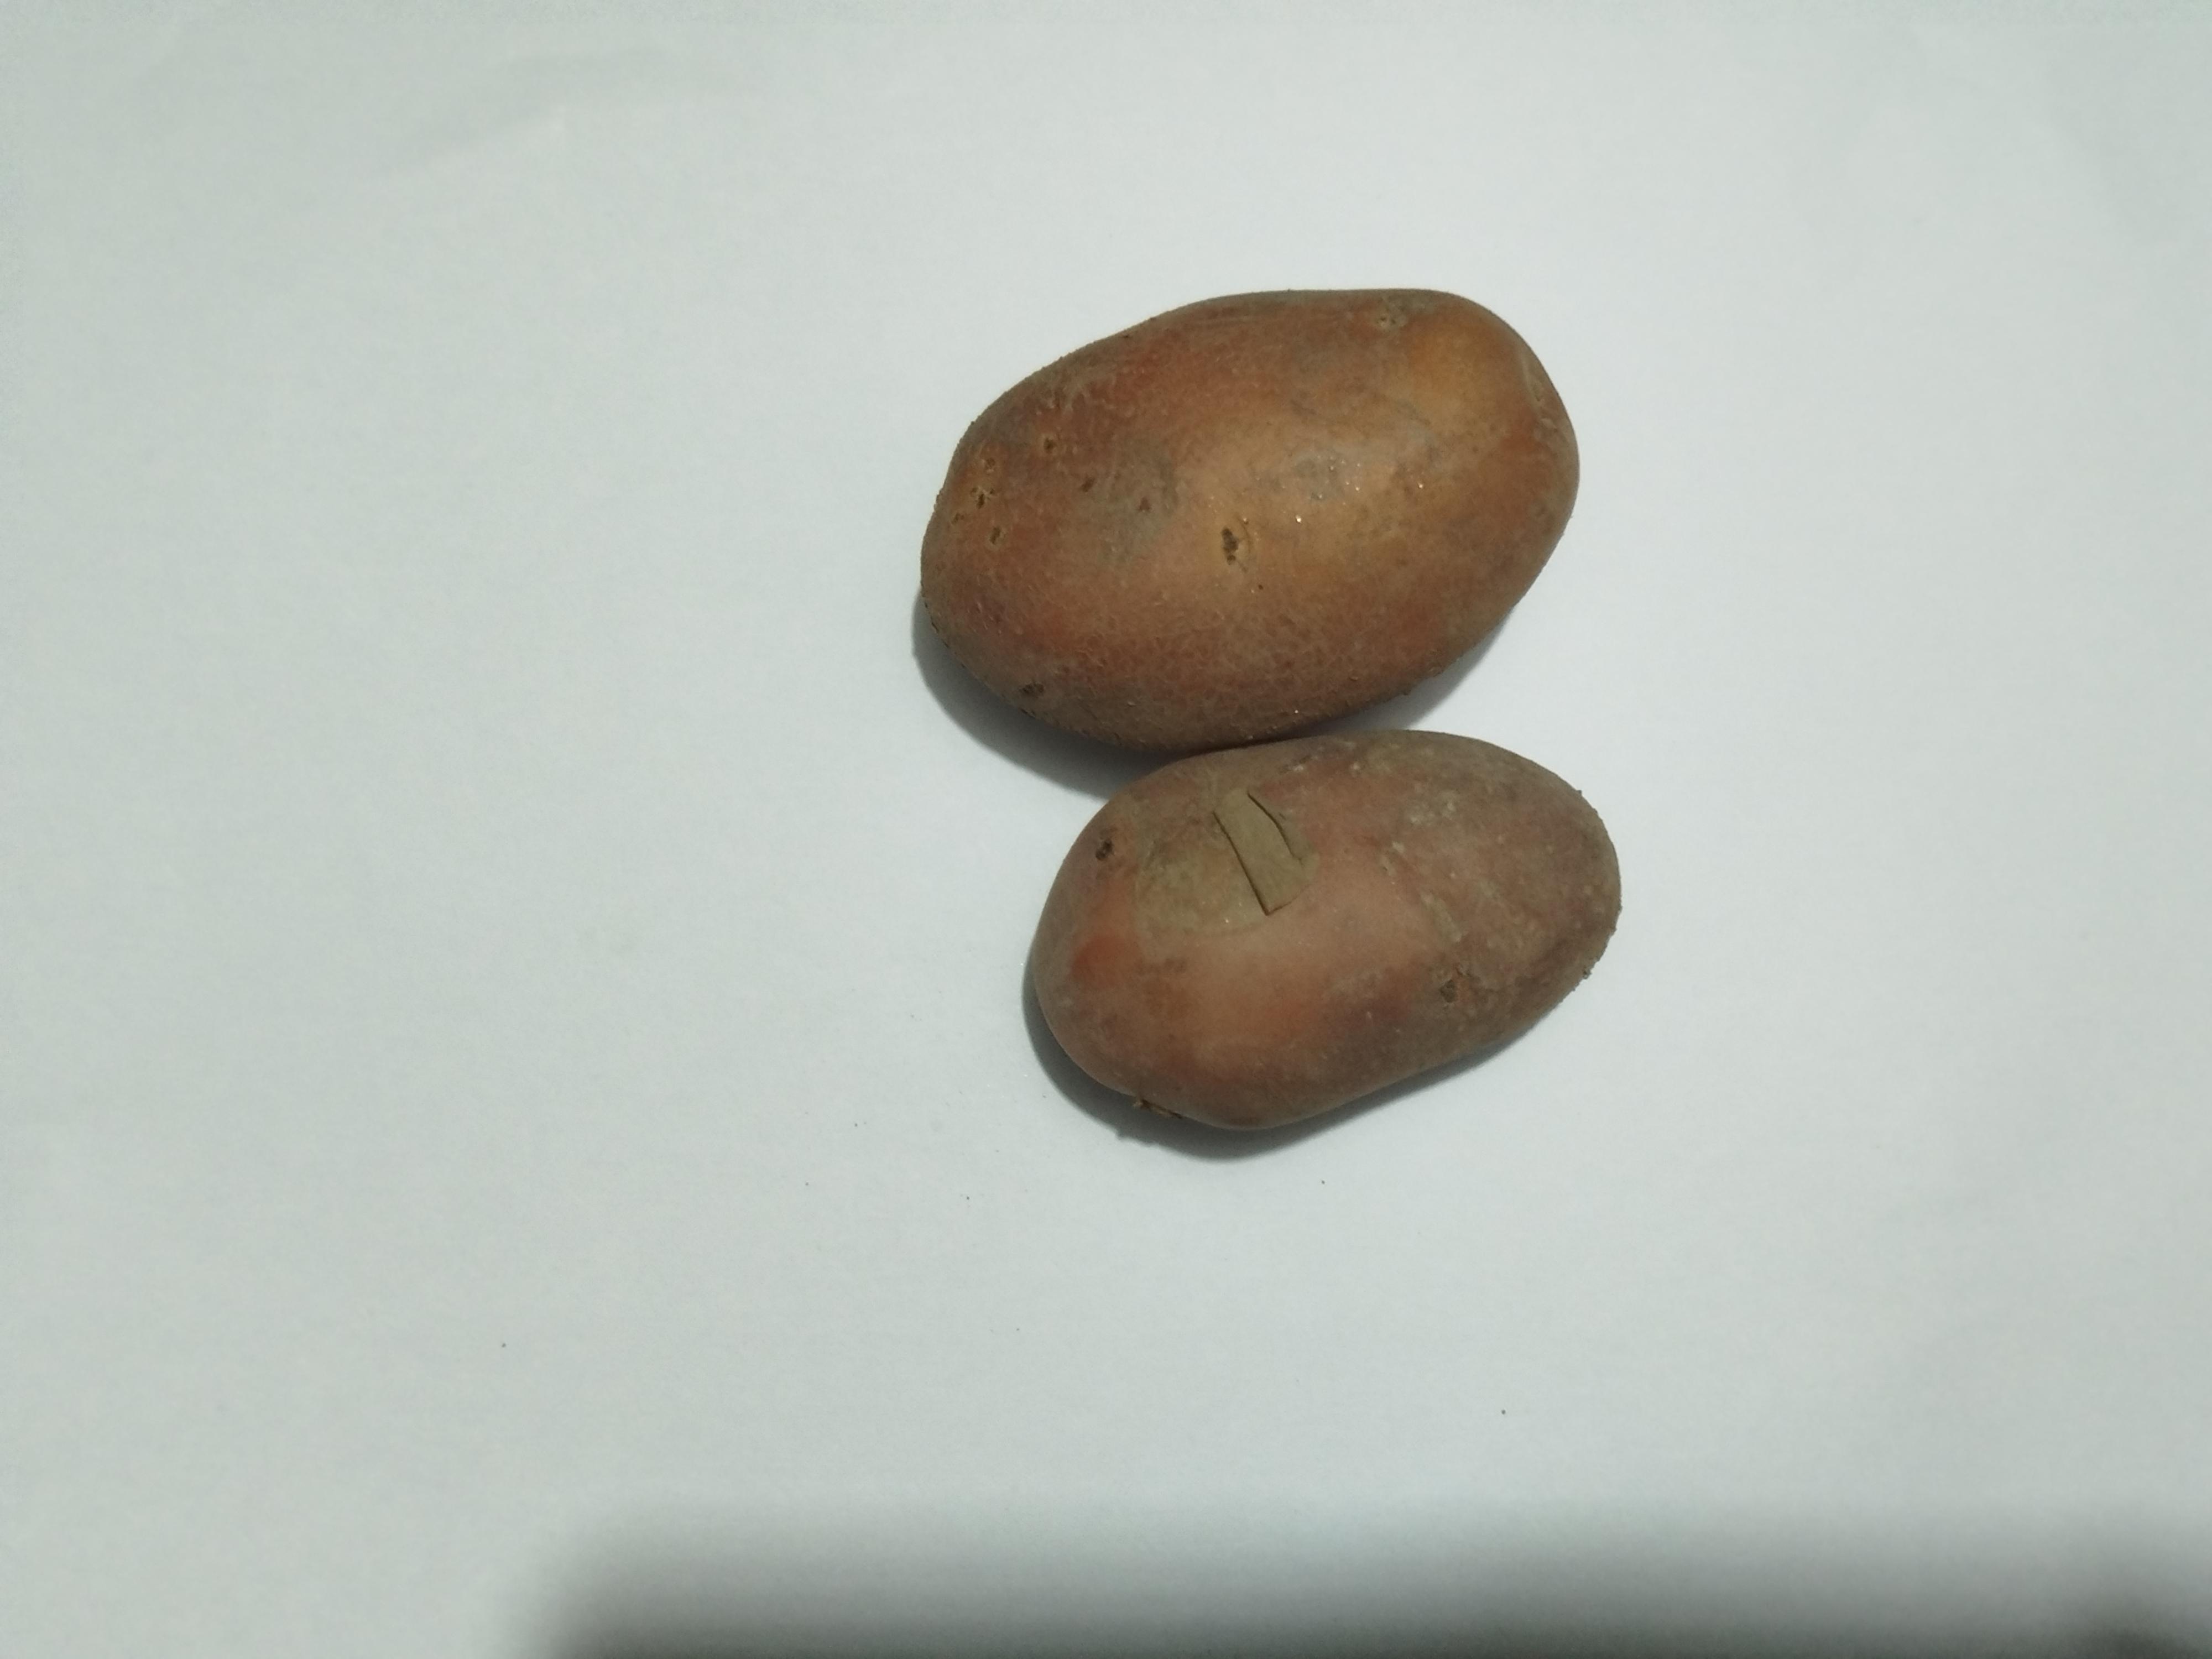
Label: Potato